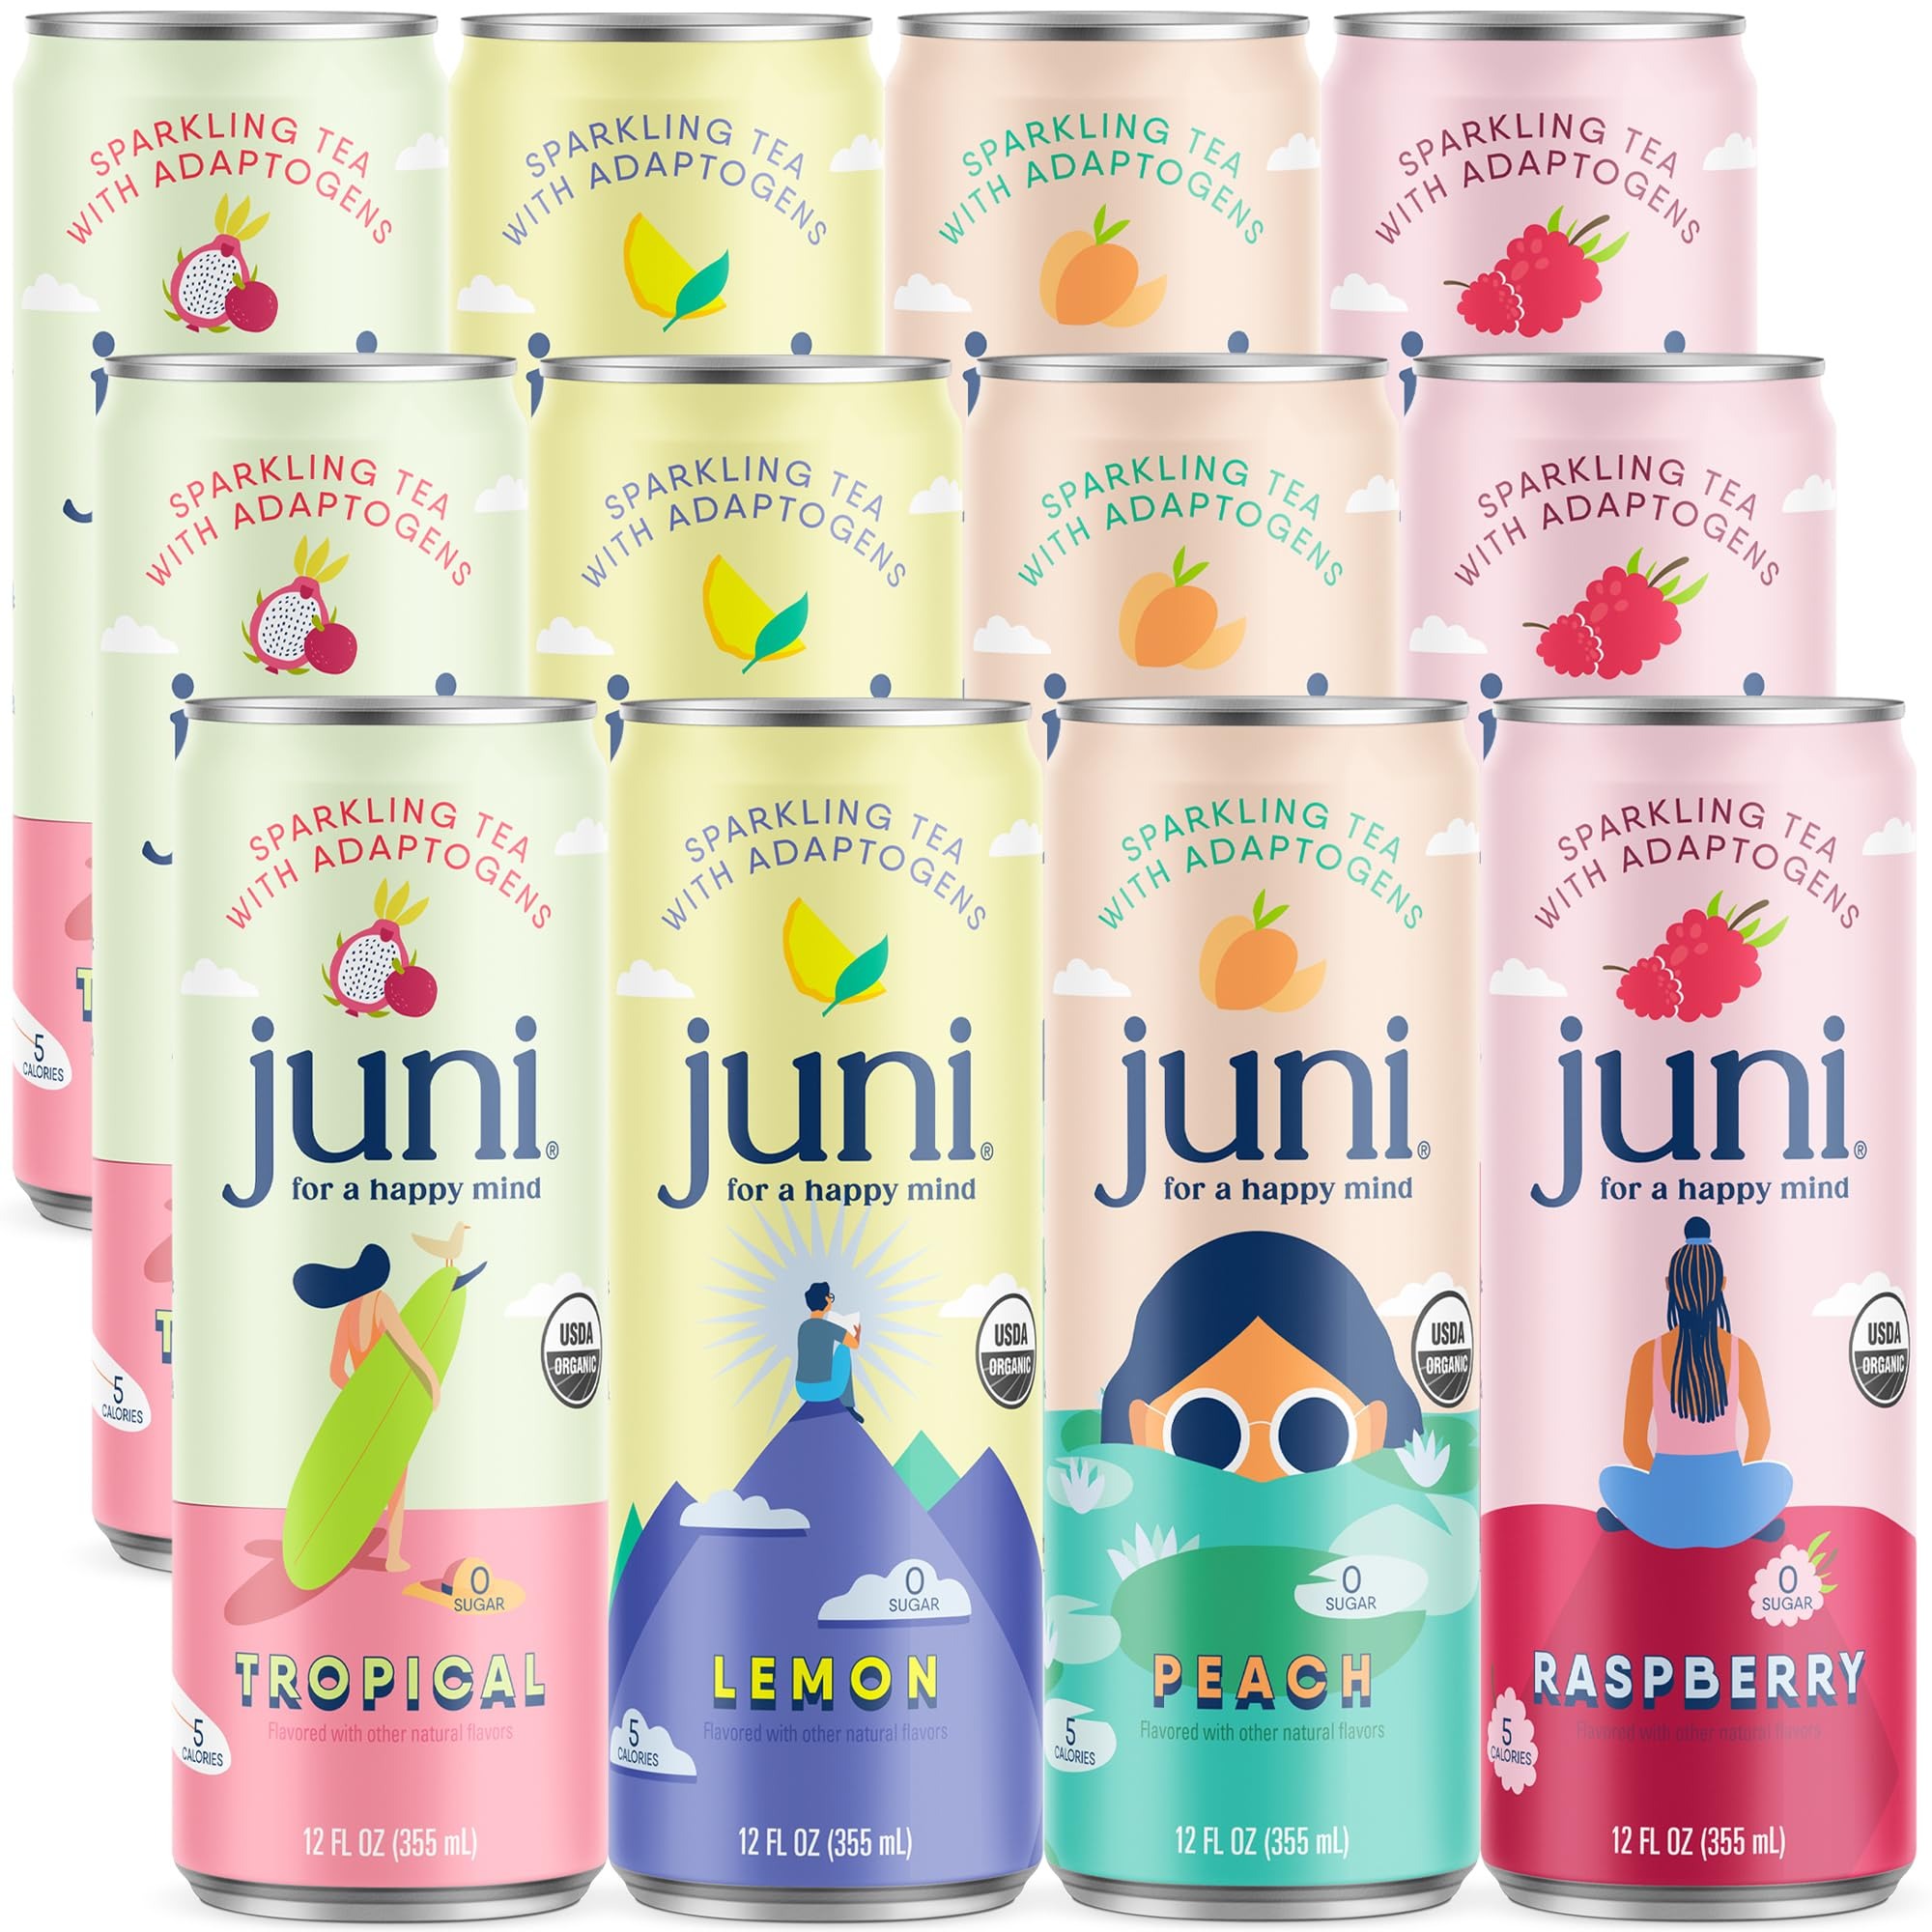
Item Name: Juni Sparkling Adaptogen Drink with Ashwagandha, Lion’s Mane & Reishi Mushrooms | Green Tea for Focus, Zero Sugar, 5 Calories, Organic | Non Alcoholic Drinks - Variety Pack 12 pack
Bullet Point 1: Feel Good Fizz - Nourish your mind and body with a refreshing Juni adaptogen drink. A sparkling beverage infused with powerful adaptogens, nootropics and 30mg of natural caffeine from green tea to help you crush goals, stay focused, and feel amazing
Bullet Point 2: Sugar Free - Ditch the guilt and the sugar crash. With just 5 calories per can, a Juni nootropic drink is a delicious alternative for diet soda, energy drinks, coffee, and makes a great non alcoholic drink or mocktail for health-conscious individuals
Bullet Point 3: Adaptogenic Super-Blend - Dive into a bubbly fusion of ashwagandha, reishi mushroom, lion’s mane, acerola cherry, and green tea. Juni is an invigorating drink crafted to renew your energy, calm your mind, and support overall well-being
Bullet Point 4: Flavor Fiesta Variety Pack - Including 12x 12oz cans of sparkling adaptogen mushroom drinks; 3 raspberry, 3 lemon, 3 peach & 3 tropical, find your flavor and satisfy your cravings. Plus, the mood drinks are USDA Organic, vegan, gluten-free & non-GMO
Bullet Point 5: Discover A Healthier, Happier You - Created by wellness icons Jay Shetty, and his wife Radhi Devlukia-Shetty, Juni sparkling drinks are more than just a beverage; they’re a lifestyle choice. Experience the optimal blend of taste & functional benefits
Product Description: Juni Sparkling Adaptogen Drinks - 12 Pack Meet Juni, an effervescence adaptogenic drink that’s redefining refreshments. Infused with nature's finest, it’s more than a drink – it's a mood-enhancing, focus-boosting, and utterly delicious sparkling beverage that elevates your daily routine. Whether you’re powering through your to-do list, taking a well-deserved break, or just craving a refreshing pick-me-up, this bubbly delight will add a burst of brightness to your day. Loaded with ashwagandha, reishi mushroom, lions mane, acerola cherry, and 30 mg of natural caffeine, this mushroom drink is your go-to for an energy lift that’s both smooth and invigorating. It’s like a pep talk for your body and mind, all wrapped up in a vibrant, fizzy drink that tastes as good as it feels. From zesty lemon to tropical peach, there's a Juni for every palette. Plus, these sparkling botanicals are low in calories, contain no artificial flavors or sweeteners, are non-GMO, gluten-free, organic, vegan, and totally sugar free! What’s included in the adaptogen drinks variety pack - 3 x 12 oz Raspberry - 3 x 12 oz Lemon - 3 x 12 oz Peach - 3 x 12 oz Tropical How To Enjoy Pop open a can and drink as a fizzy alternative to sugary sodas, energy drinks, your morning coffee, or even as a fulfilling non alcoholic mocktail and alcohol replacement drinks. It’s your go-to beverage for a burst of indulgent effervescence that inspires and nourishes both mind and body, anytime, anywhere! Created by wellness icons Jay Shetty & Radhi Devlukia-Shetty, Juni embodies their dedication to quality, taste, and conscious living. Their mission is to infuse health and happiness into every sip, so you can enjoy every slurp of your Juni adaptogenic sparkling drink with the knowledge that what you’re drinking isn’t just delicious, but also thoughtfully made.
Value: 144.0
Unit: Fl Oz

Price: 45.95